Describe the emotion expressed in this image:  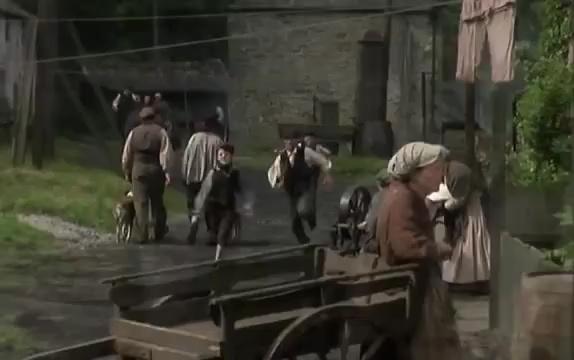
This person displays Pain, valence and arousal with low intensity.